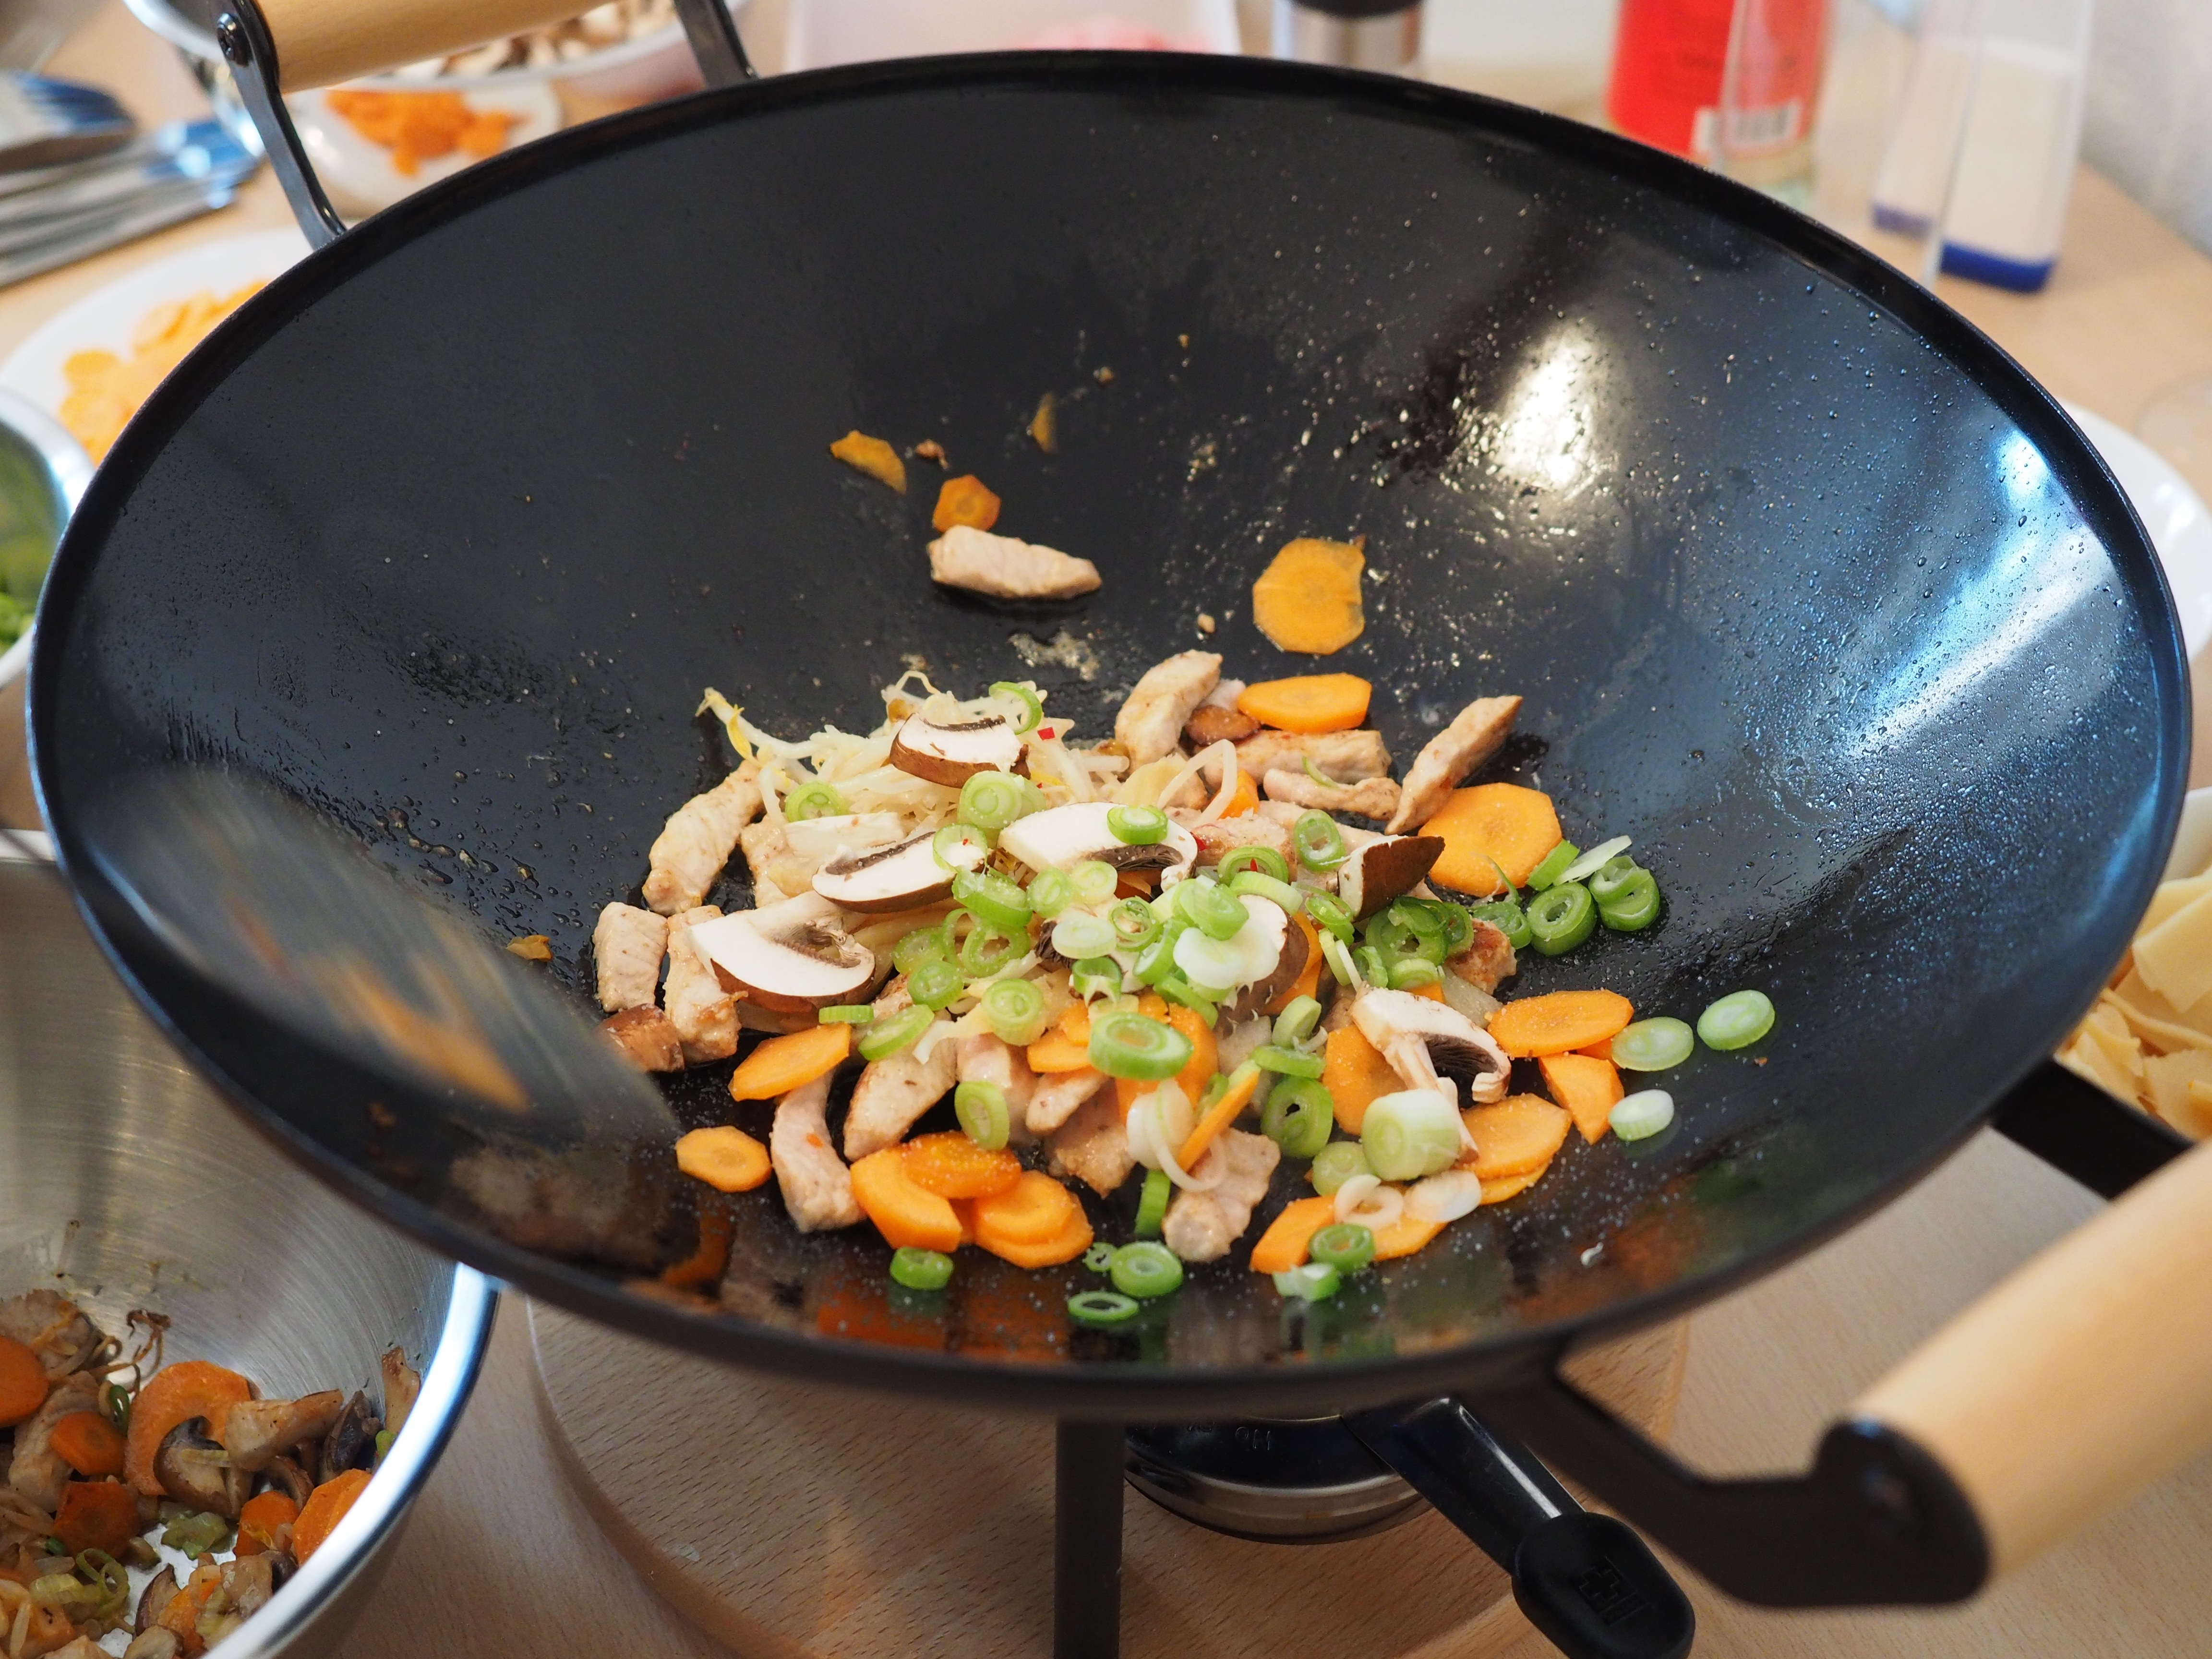
dish, meal, food, cooking, produce, vegetable, meat, cuisine, mussel, wok, nutrition, vegetables, mushrooms, dinner, court, leek, sliced, carrots, vegetable pan, human action